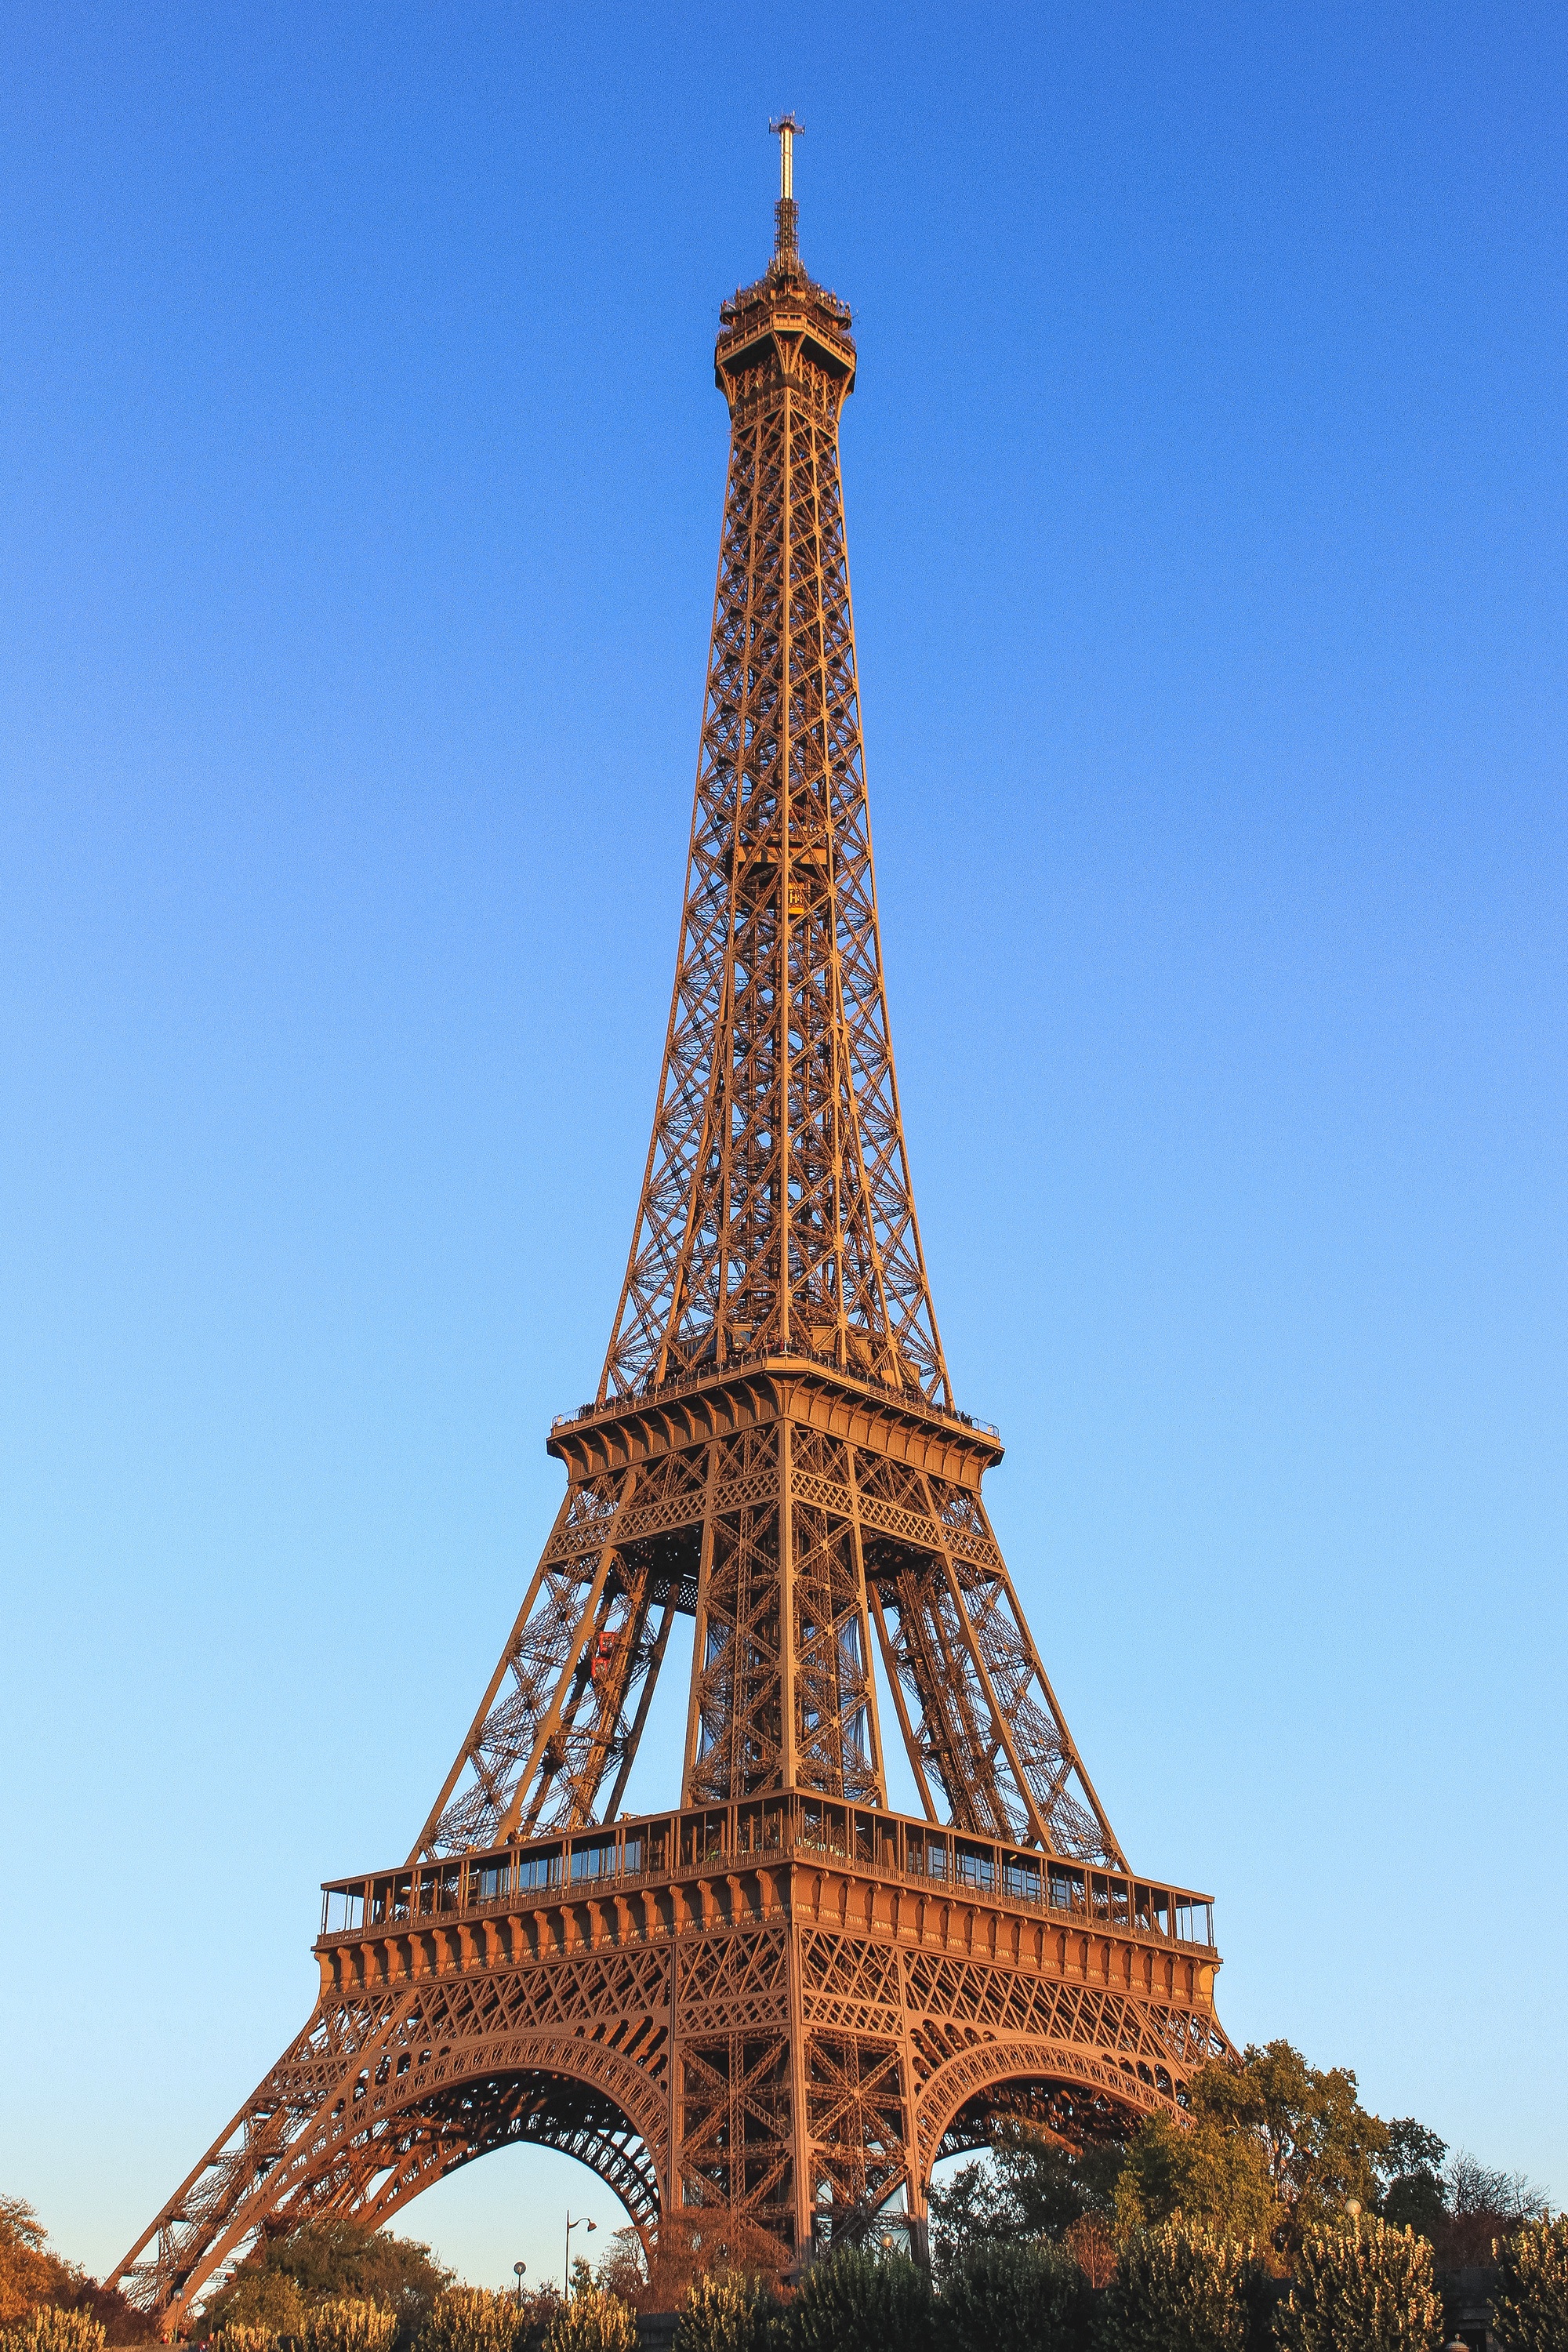
eiffel tower, paris, monument, tower, landmark, tall building, bell tower, spire, steeple